Santenay, Loir-et-Cher

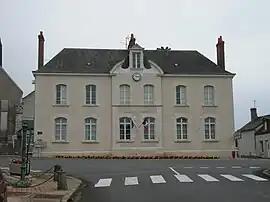
Town hall

Santenay is a commune in the Loir-et-Cher department in central France, located between Château-Renault and Blois.